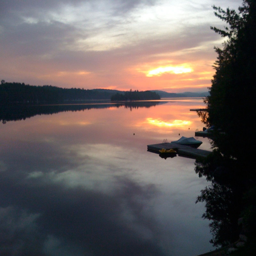
sunrise over the dock o the bay